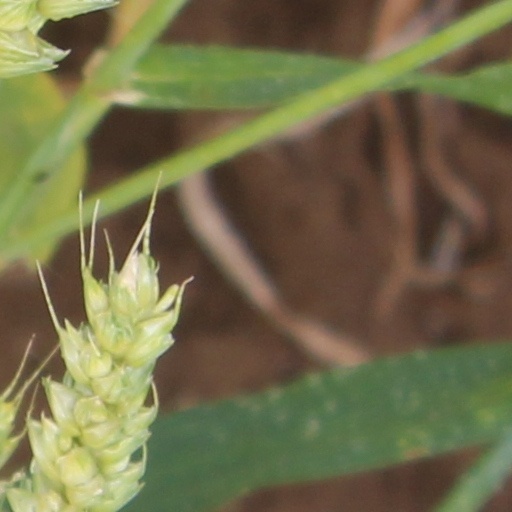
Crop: wheat